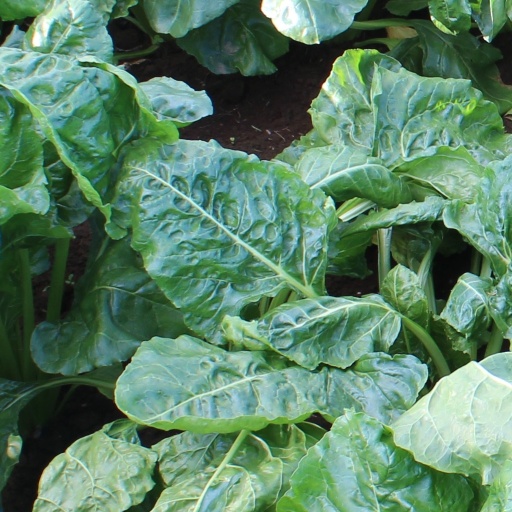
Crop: sugar beet